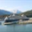
Label: ship